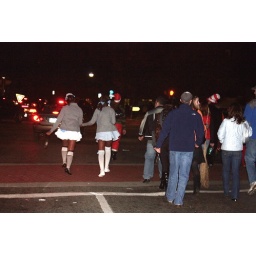
More people in Costume walking in the street